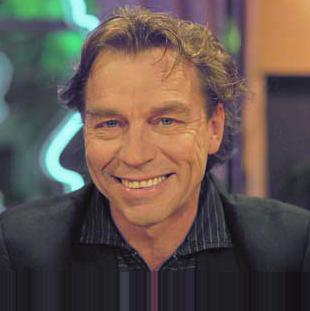
Age: 52